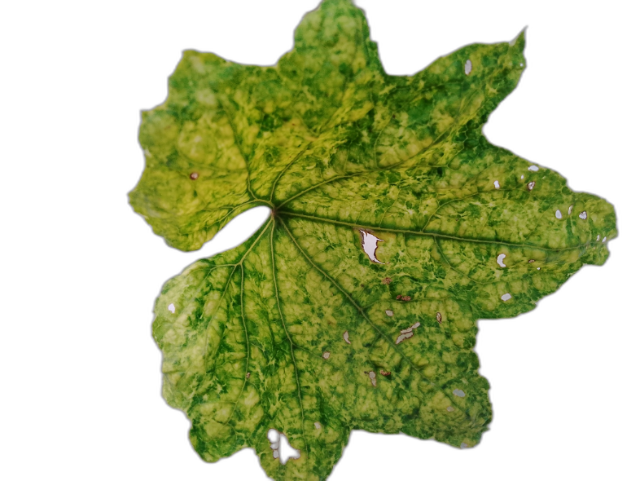
Crop: Zucchini
Label: Yellow_Mosaic_Virus